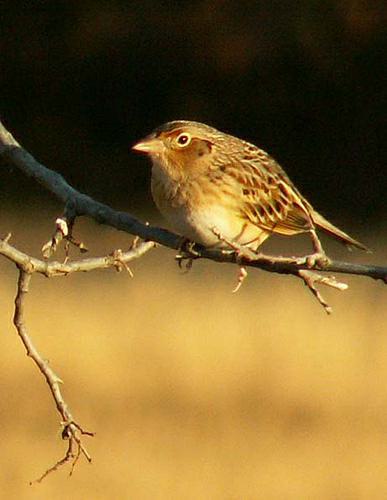
A photo of a grasshopper sparrow